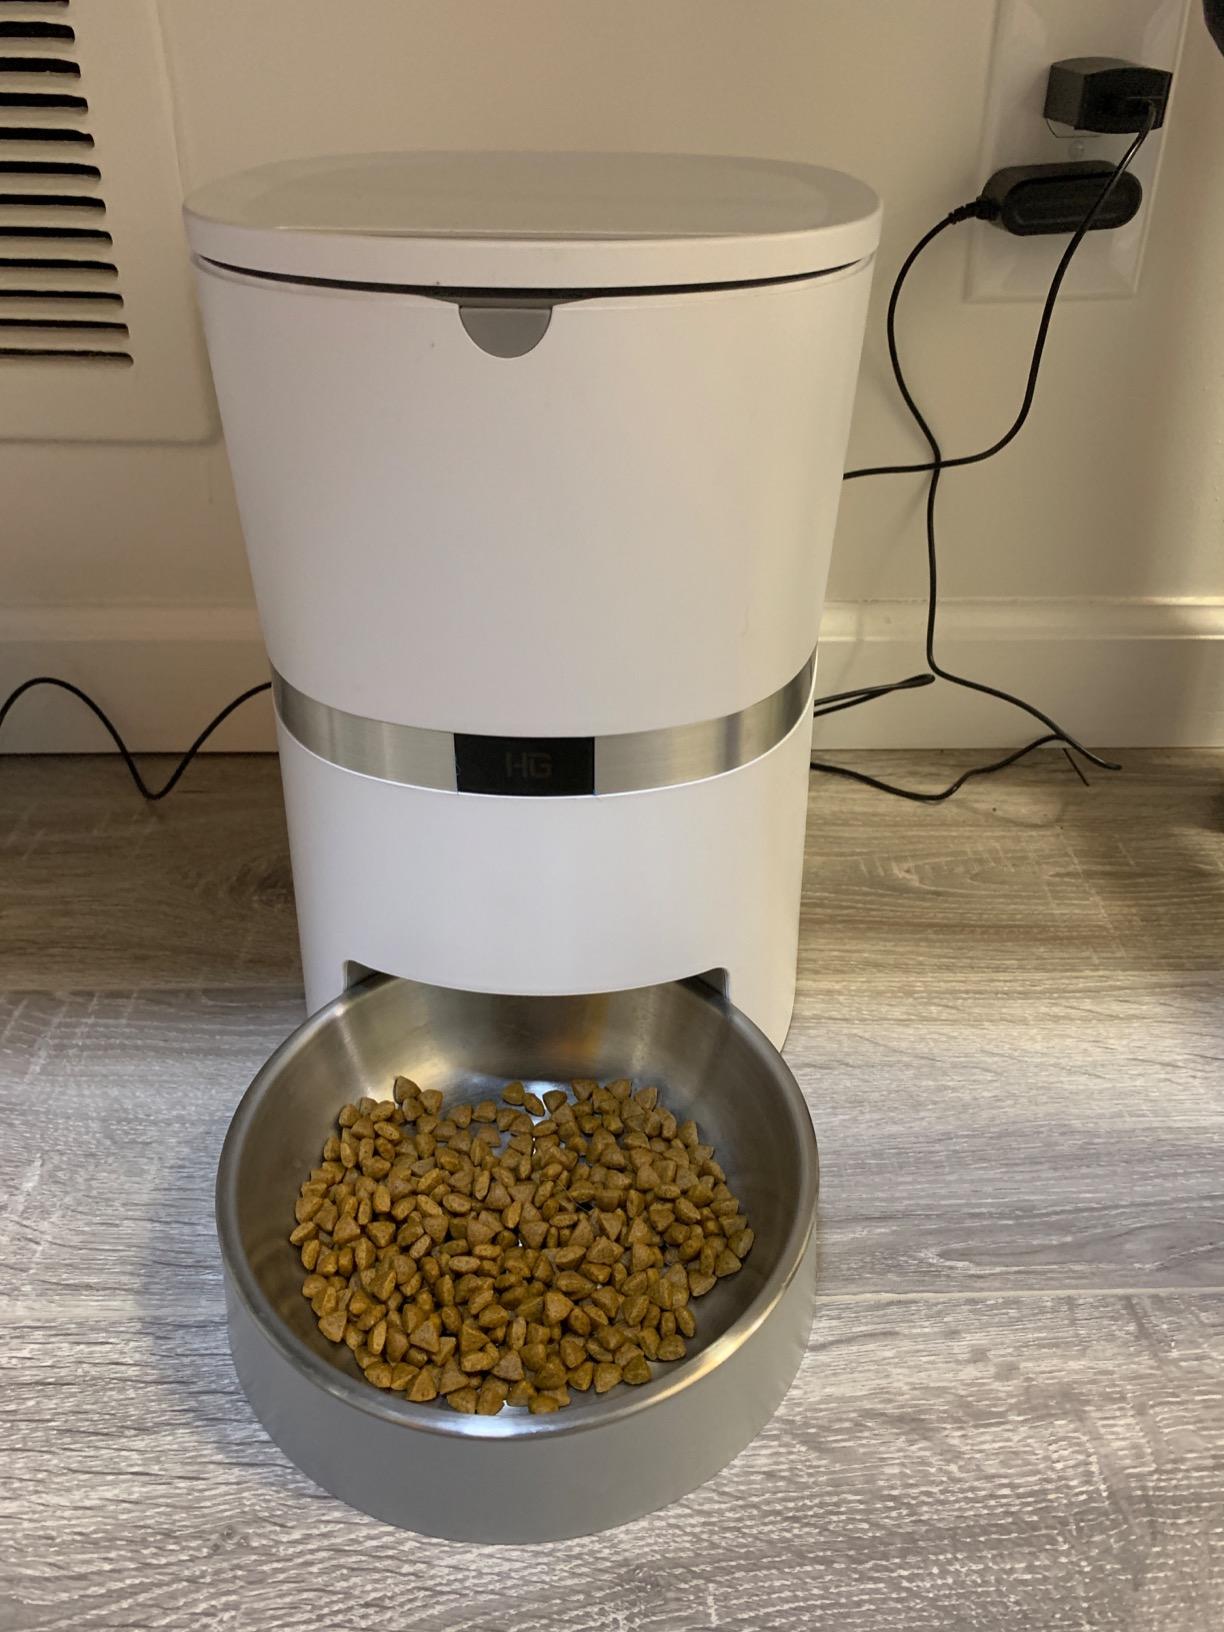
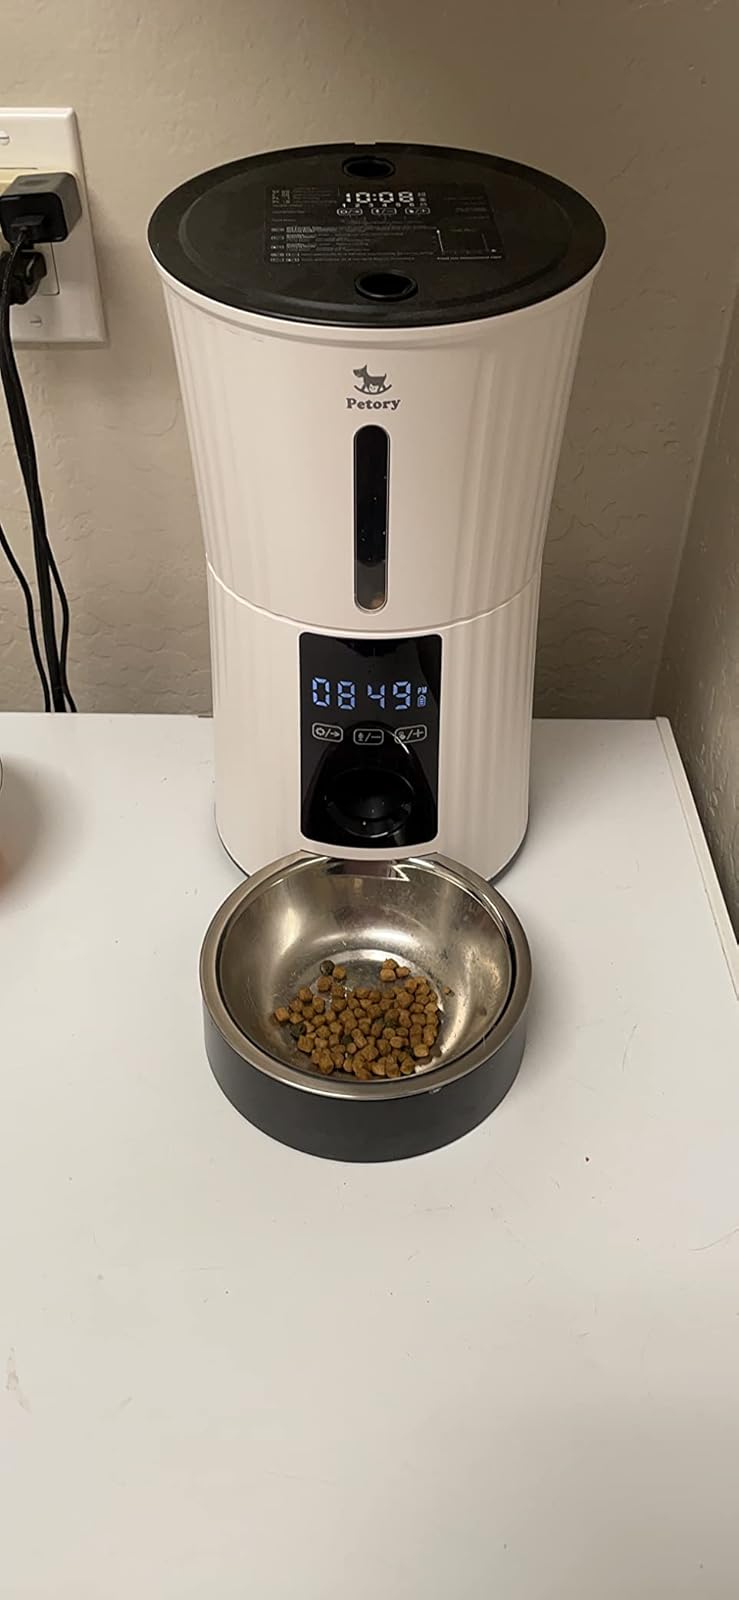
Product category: items_feeder
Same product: no